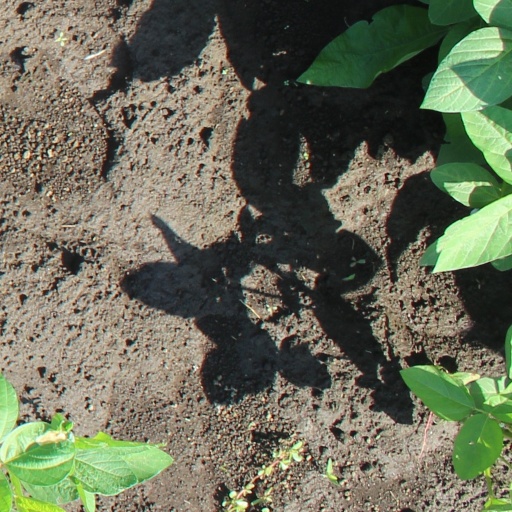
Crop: soybean